Galicia (Spain)

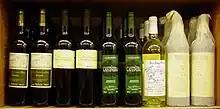
Galician wines

Traditionally, Galicia depended mainly on agriculture and fishing. Nonetheless, today the tertiary sector of the economy (the service sector) is the largest, with 582,000 workers out of a regional total of 1,072,000 (as of 2002).